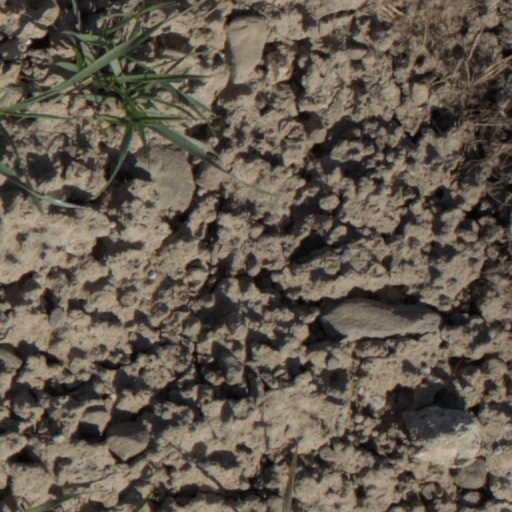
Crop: wheat